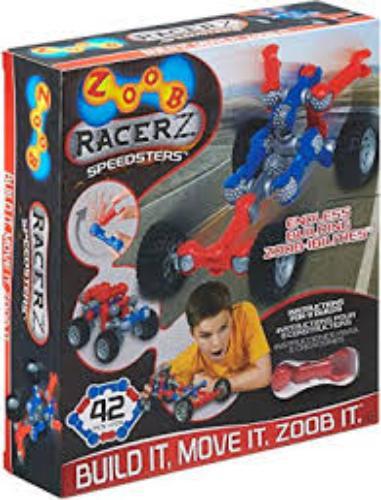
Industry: Leisure